Ivan Nedelko

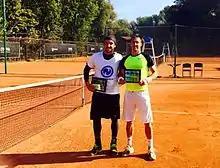
Vasko Mladenov and Nedelko in 2015

Nedelko has a career high ATP singles ranking of 235 achieved on 23 July 2018. He also has a career high ATP doubles ranking of 449 achieved on 29 July 2019.